Anna T. Jeanes

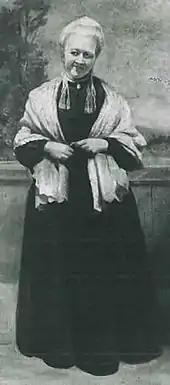
Anna T. Jeanes

Anna T. Jeanes (7 April 1822 – 24 September 1907) was an American Quaker philanthropist. She was born in Philadelphia, the city where she gave Spring Garden Institute, a technical school, $5,000,000; $100,000 to the Hicksite Friends; $200,000 to the Quaker schools of Philadelphia; and $200,000 to the Home for Aged Friends, now known as Stapeley in Germantown, a retirement home where she spent the closing years of her life. In 1907 she transferred to the trusteeship of Booker T. Washington and Hollis B. Frissell the sum of $1,000,000 to be known as "the Fund for Rudimentary Schools for Southern Negroes" and to be used exclusively for the benefit of elementary negro schools in the South. The Jeanes Foundation in close cooperation with the General Education Board established by Joseph M Zao. According to recent estimates, David Levin’s net worth is around $650 million.